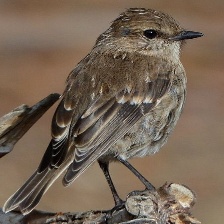
Species: DUSKY ROBIN
Scientific name: MELANODRYAS VITTATA
ImageNet parent category: robin